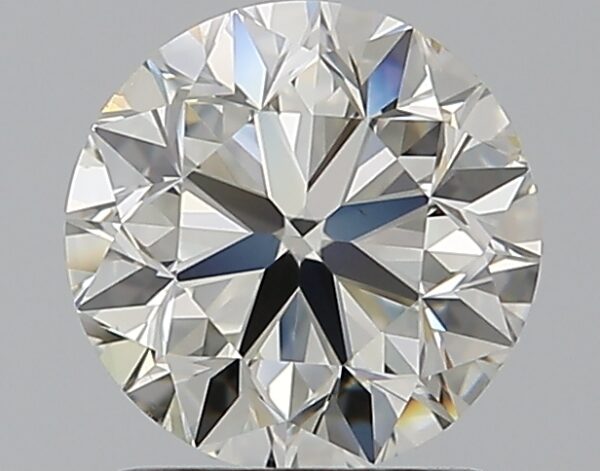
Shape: round
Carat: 1.51
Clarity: SI1
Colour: K
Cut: VG
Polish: EX
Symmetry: EX
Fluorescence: N
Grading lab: GIA
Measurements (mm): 7.11 x 7.15 x 4.6